Spongivore

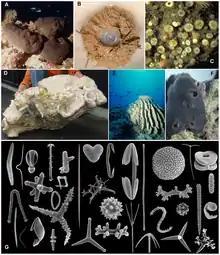
Sponge spicule

The many defenses displayed by sponges means that their spongivores need to learn skills to overcome these defenses to obtain their food. These skills allow spongivores to increase their feeding and use of sponges. Spongivores have three primary strategies for dealing with sponge defenses: choice based on colour, able to handle secondary metabolites and brain development for memory.